Carl Schuricht

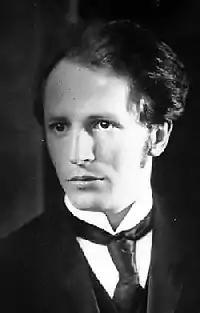
Carl Adolph Schuricht in

Carl Adolph Schuricht (3 July 18807 January 1967) was a German conductor.